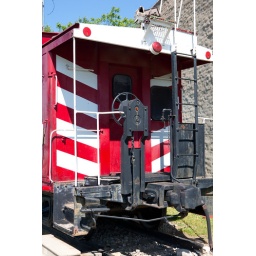
A big red caboose parked by the road in a small south east Kansas town.